Auge, Ardennes

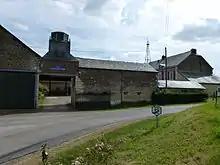

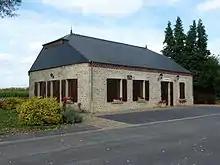

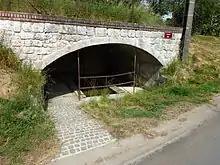

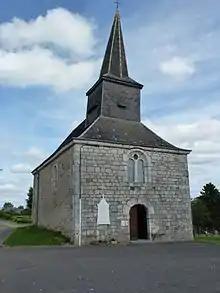

The Tombstone of Jacques de Corderand, his wife, and his son (18th century) in the Church of Saint-Gorgery is registered as an historical object.